Sky position (RA, Dec in degrees): 12.079, 0.607
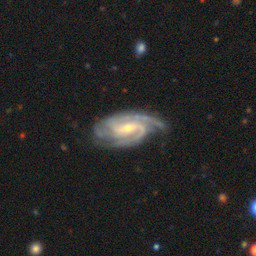
Galaxy morphology: Barred Spiral Galaxies